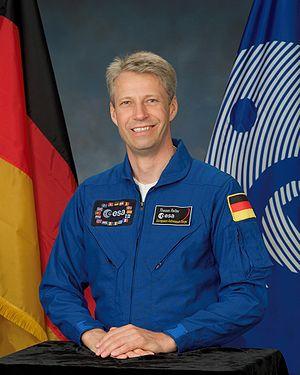
Voir 1958 en astronautique
Thomas Reiter, né à Francfort-sur-le-Main, Allemagne, le 23 mai 1958, est spationaute de l'Agence spatiale européenne.